Marine fungi

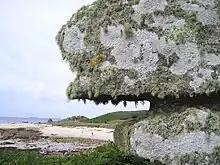

Lichens are mutualistic associations between fungi, usually an ascomycete with a basidiomycete, and an alga or a cyanobacterium. Several lichens, including "Arthopyrenia halodytes", "Pharcidia laminariicola", "Pharcidia rhachiana" and "Turgidosculum ulvae", are found in marine environments. Many more occur in the splash zone, where they occupy different vertical zones depending on how tolerant they are to submersion. Lichen-like fossils have been found in the Doushantuo Formation in China dating back about 600 million years ago.